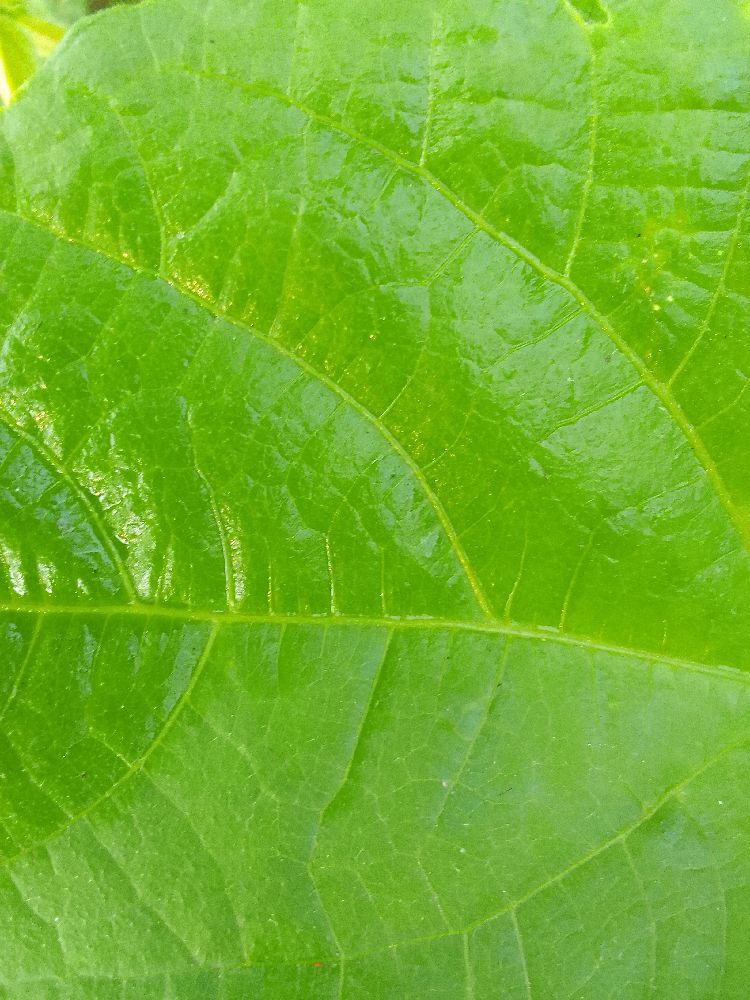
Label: healthy